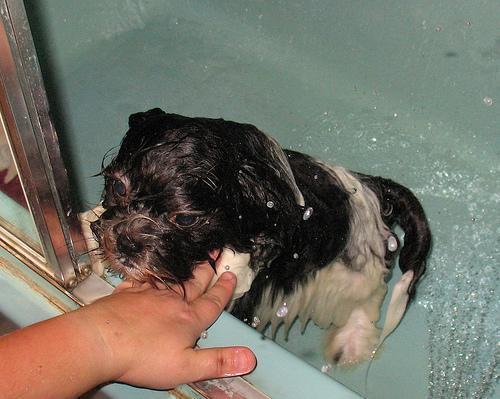
Shih-Tzu